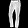
Label: Trouser